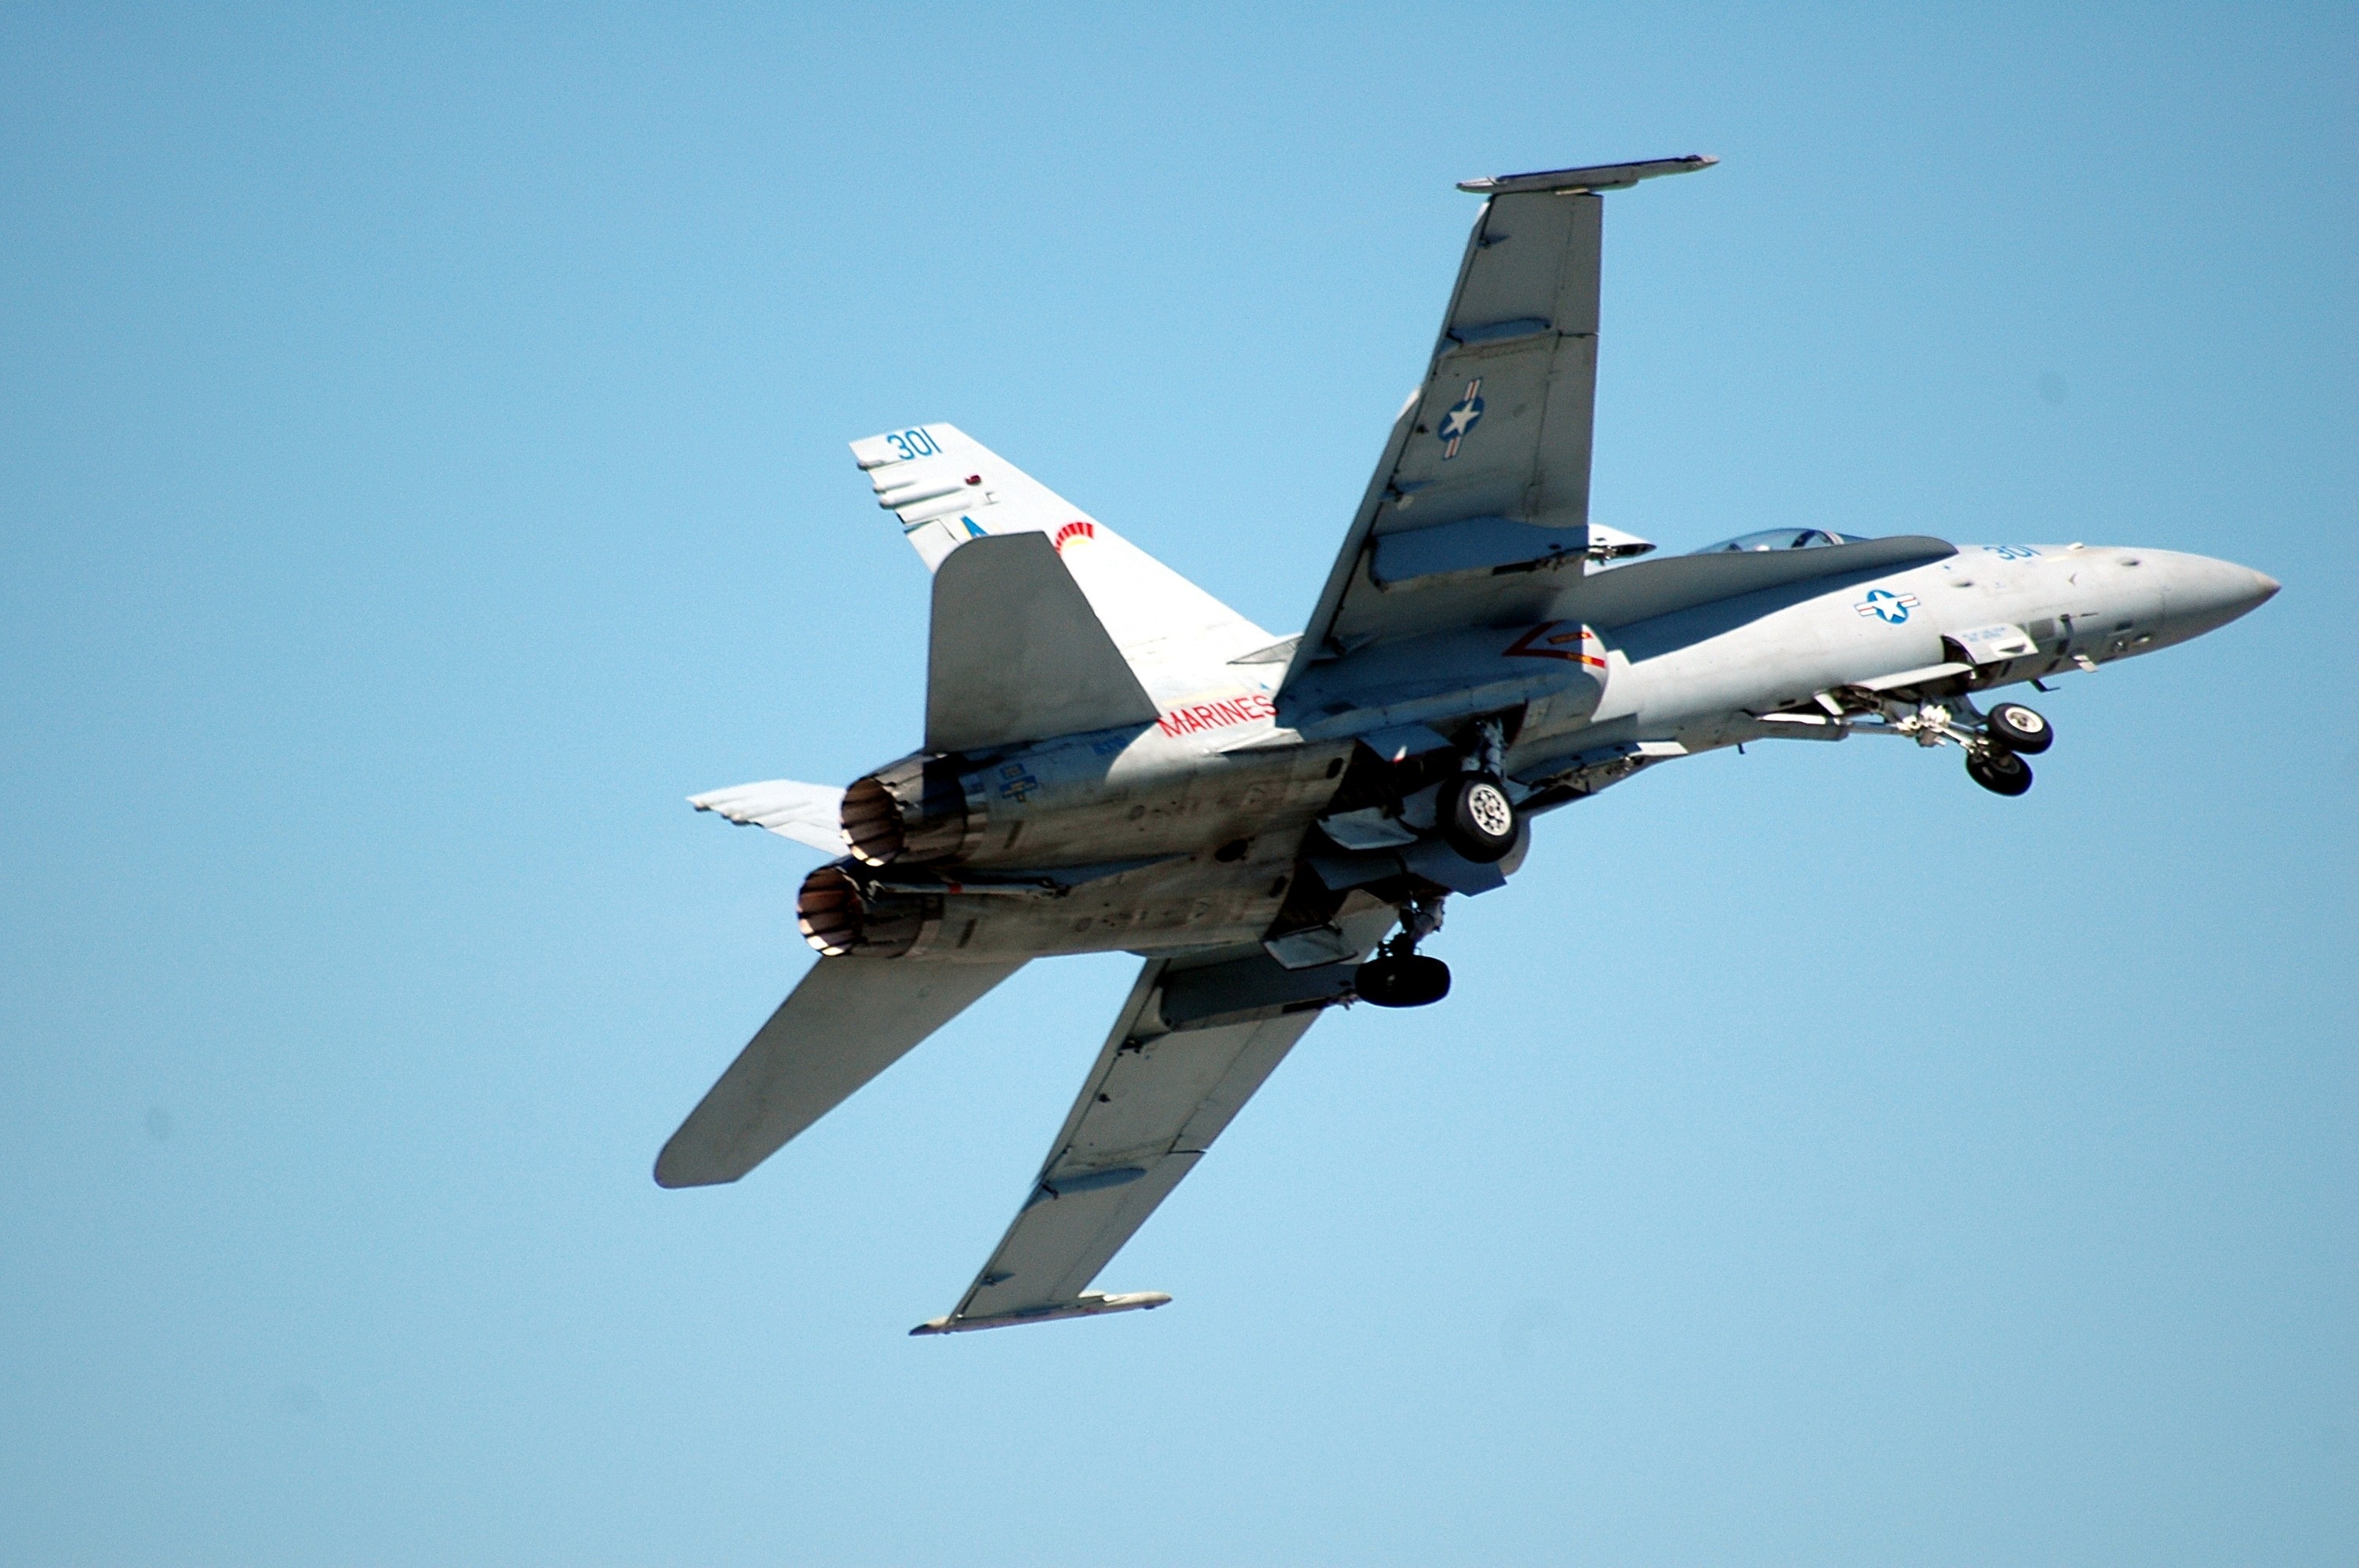
wing, sky, technology, flying, fly, airport, travel, airplane, plane, aircraft, military, jet, transportation, vehicle, airline, aviation, flight, machine, speed, turbine, power, engine, fuel, boeing, in flight, air show, air force, jet aircraft, fighter aircraft, military aircraft, atmosphere of earth, mcdonnell douglas fa 18 hornet, boeing fa 18e f super hornet, sukhoi su 35bm, mcdonnell douglas f 15 eagle, mcdonnell douglas f 15e strike eagle, sukhoi su 27